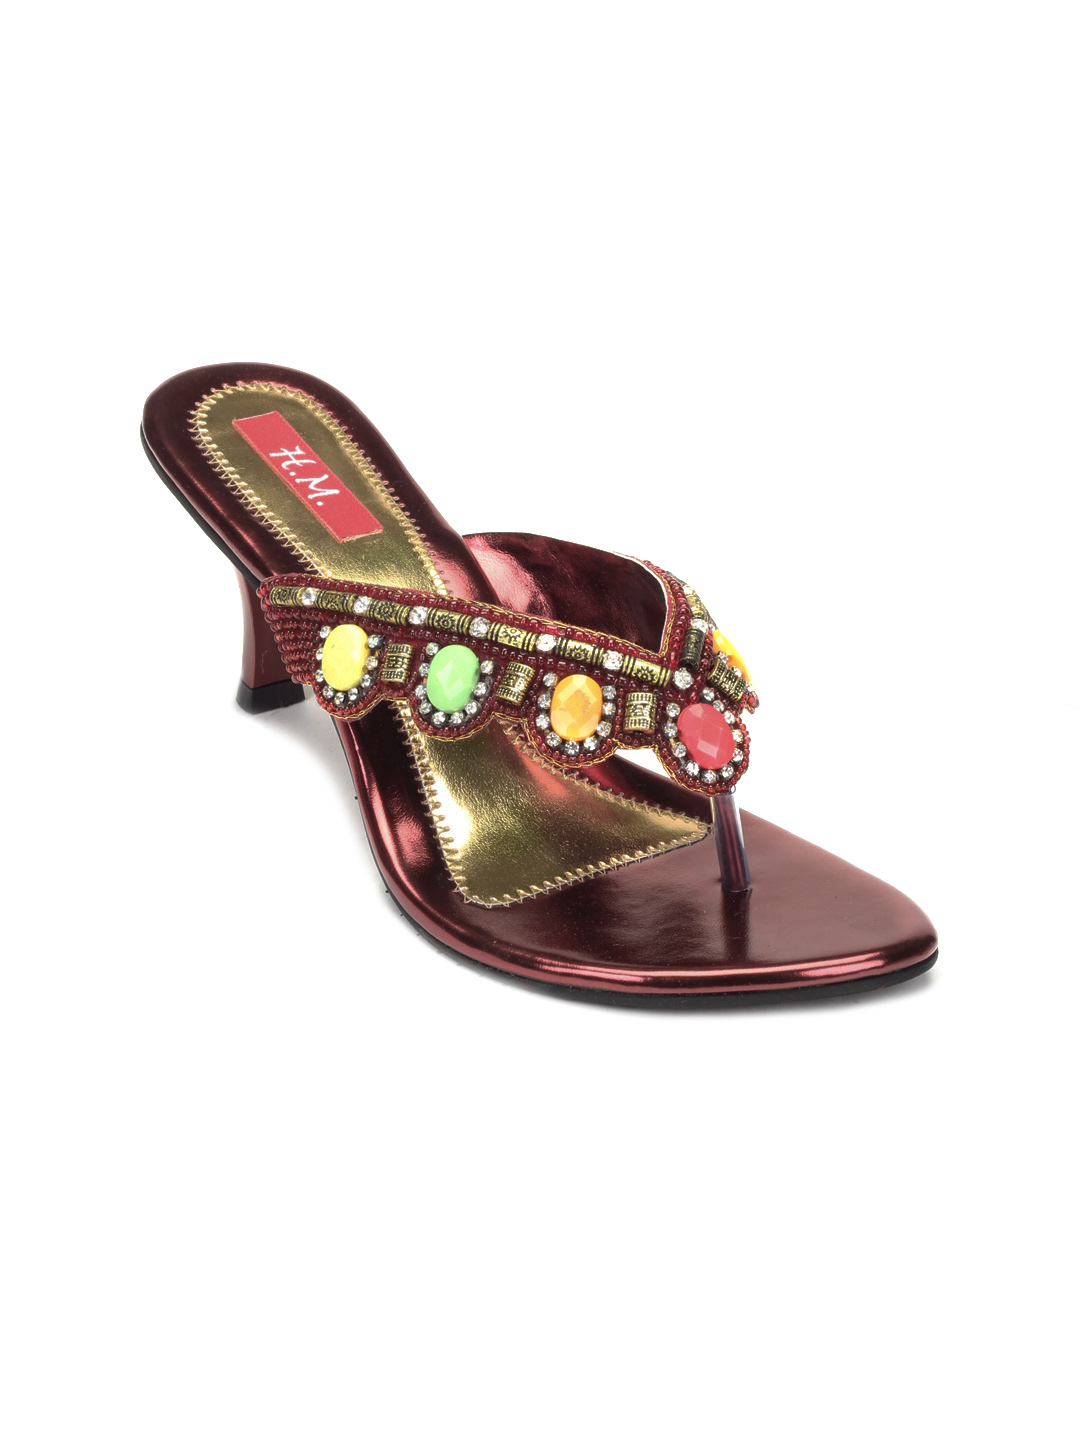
HM Women Maroon Heels
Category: Footwear / Shoes / Heels
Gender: Women
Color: Maroon
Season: Winter 2012
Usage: Casual